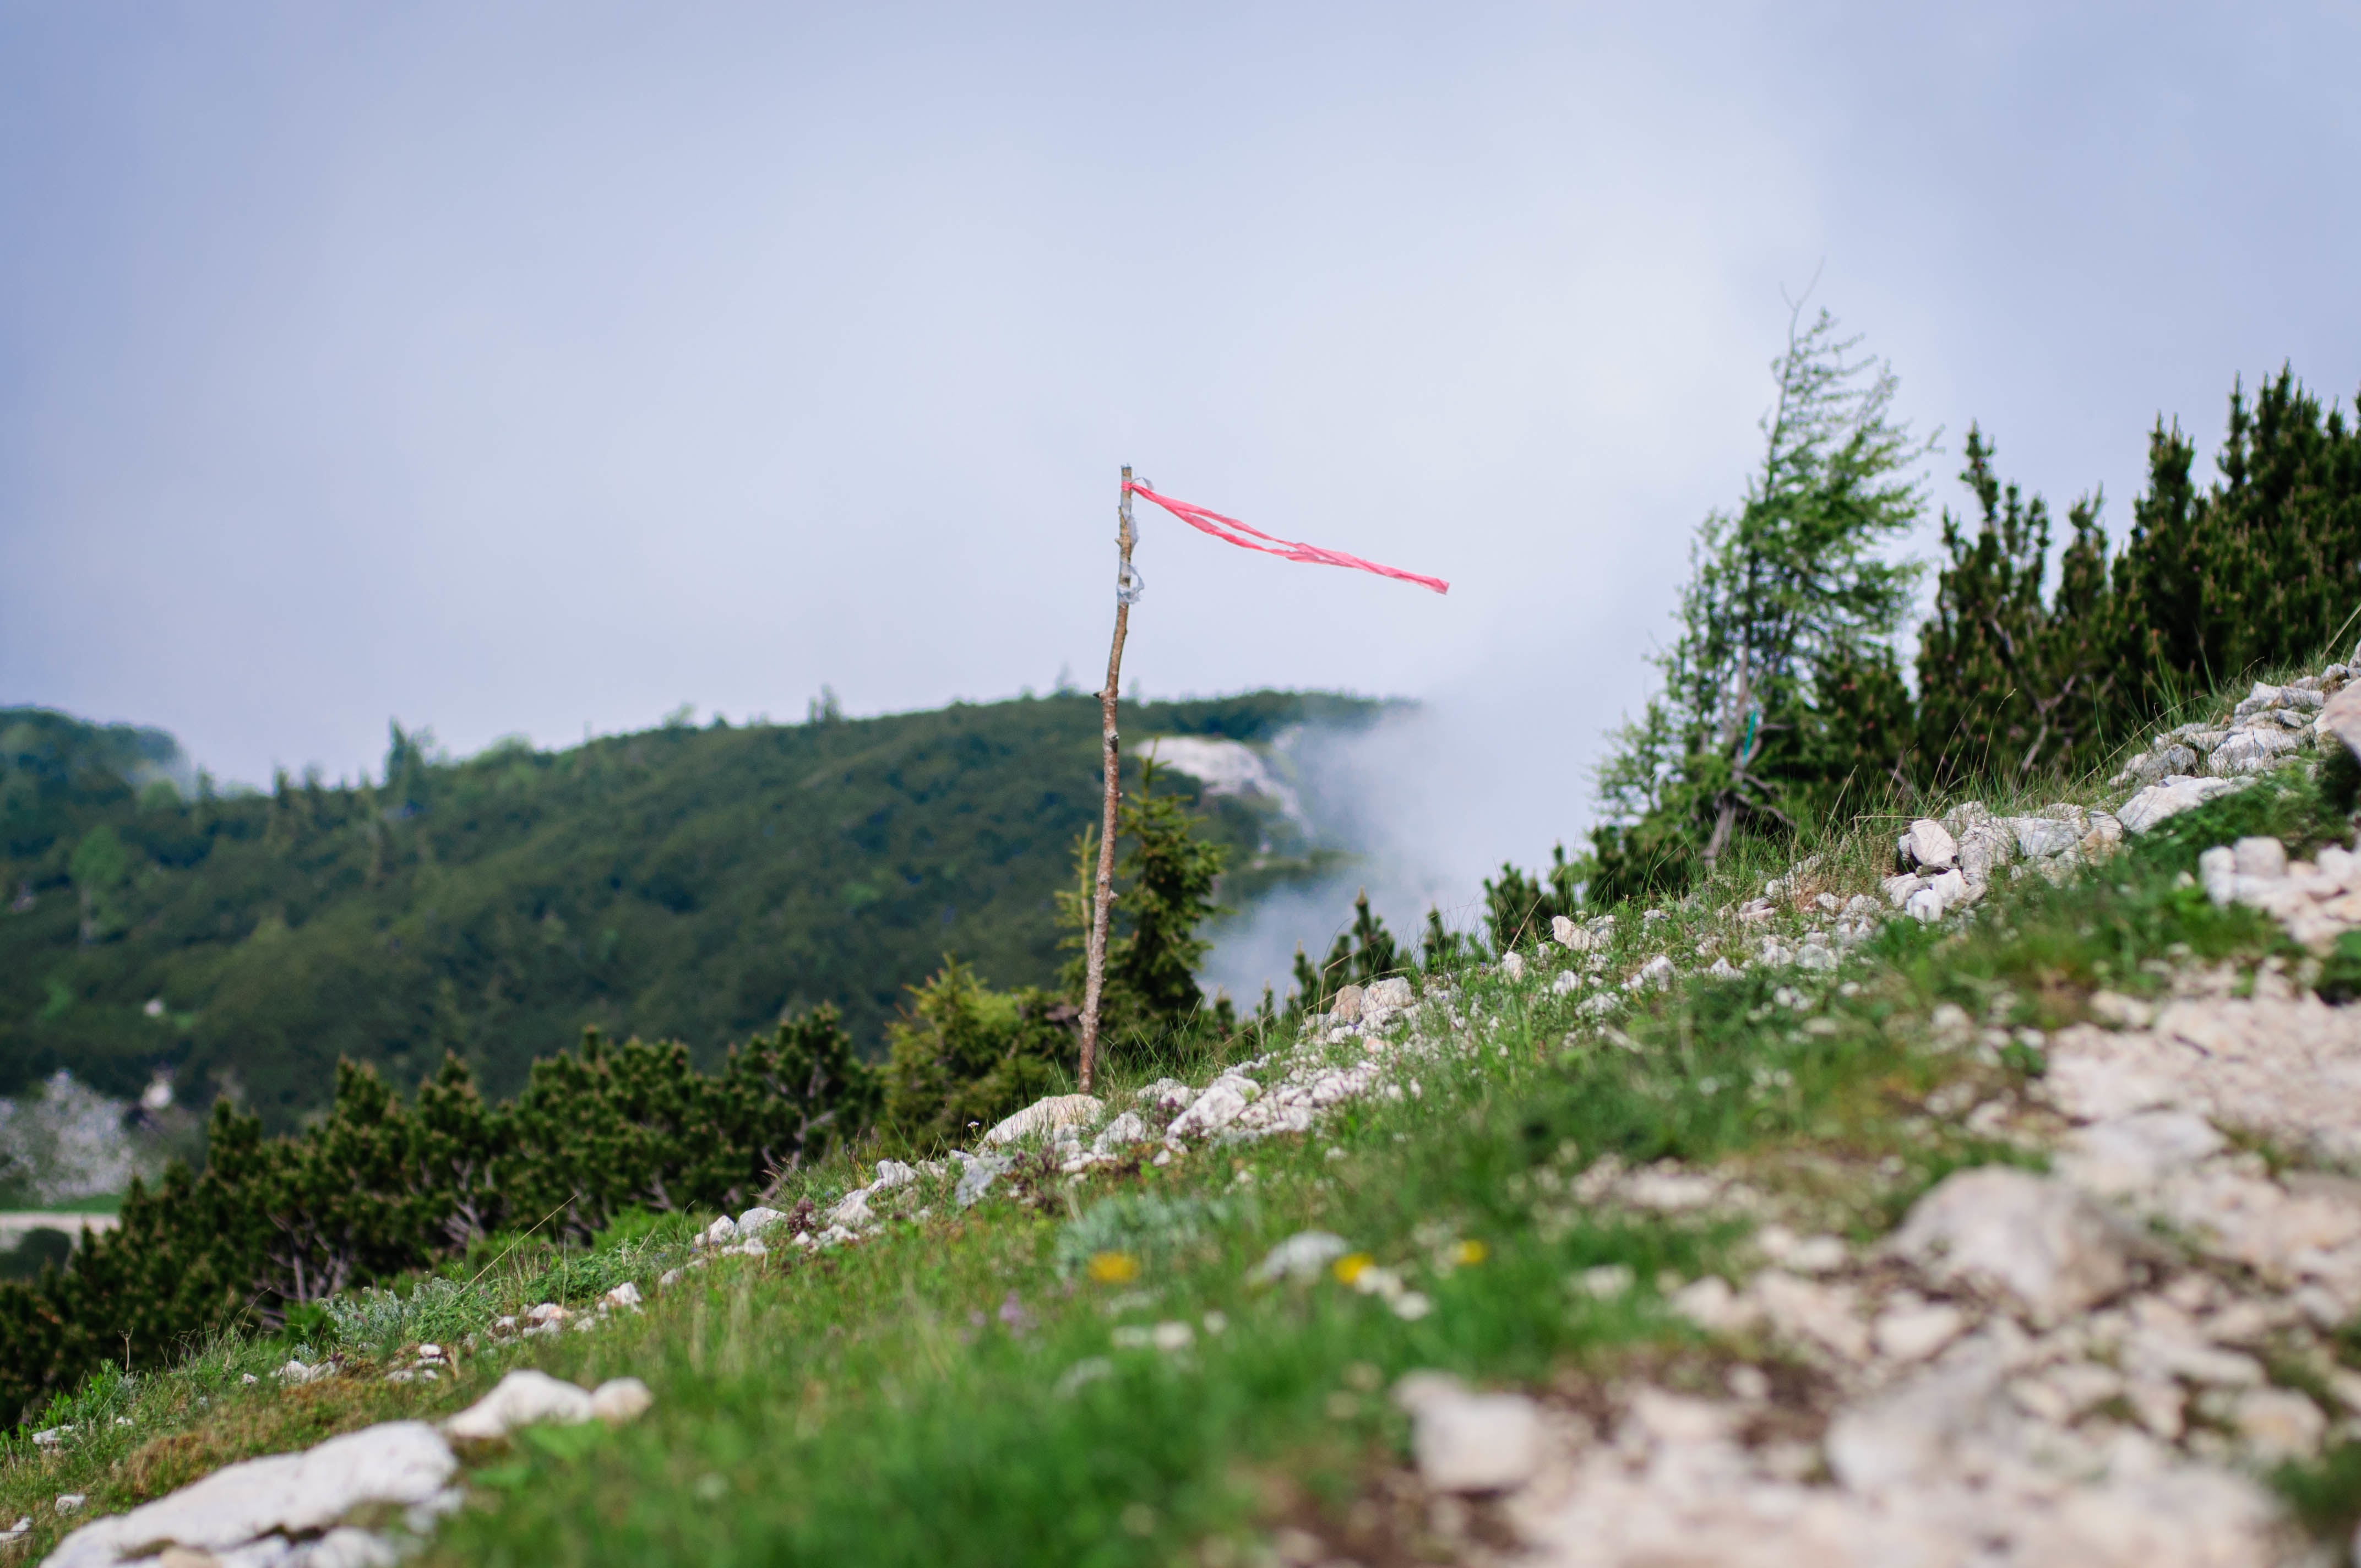
mountain, hill, wind, mountain range, terrain, ridge, mountainous landforms, geological phenomenon